Francis J. Harvey

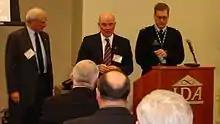
Secretary of the Army Dr. Francis J. Harvey (center), a former ASB member, awards the Decoration for Distinguished Civilian Service to departing ASB Chair Dr. James Tegnelia (left) as ASB Executive Secretary LTC Scott S. Haraburda (right) reads the citation, Feb. 24, 2005. (Photo courtesy of ASB Photo Archives.)

Harvey was nominated to be Secretary of the United States Army on September 15, 2004, by President George W. Bush. In this position, Harvey served as the senior civilian official within the Department of the Army. He was responsible for all matters relating to Army manpower, personnel, reserve affairs, installations, environmental issues, weapons systems and equipment acquisition, communications, and financial management, as well as an annual budget of $98.5 billion and over one million soldiers, personnel, and contractors.